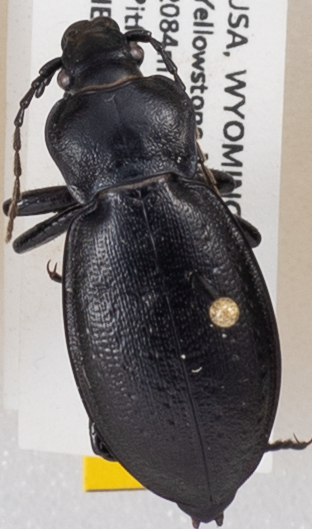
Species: Carabus taedatus
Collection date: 2019-08-21 04:00:00
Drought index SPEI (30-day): -0.072
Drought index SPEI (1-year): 0.498
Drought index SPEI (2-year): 1.058